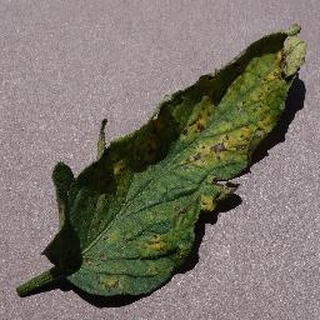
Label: tomato_septoria_leaf_spot